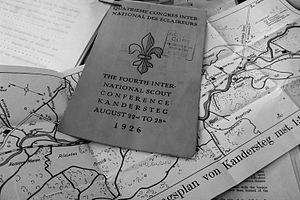
Le centre scout international de Kandersteg est un centre international scout à Kandersteg, en Suisse, et est le seul centre mondial de l'Organisation mondiale du mouvement scout.